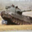
Label: tank